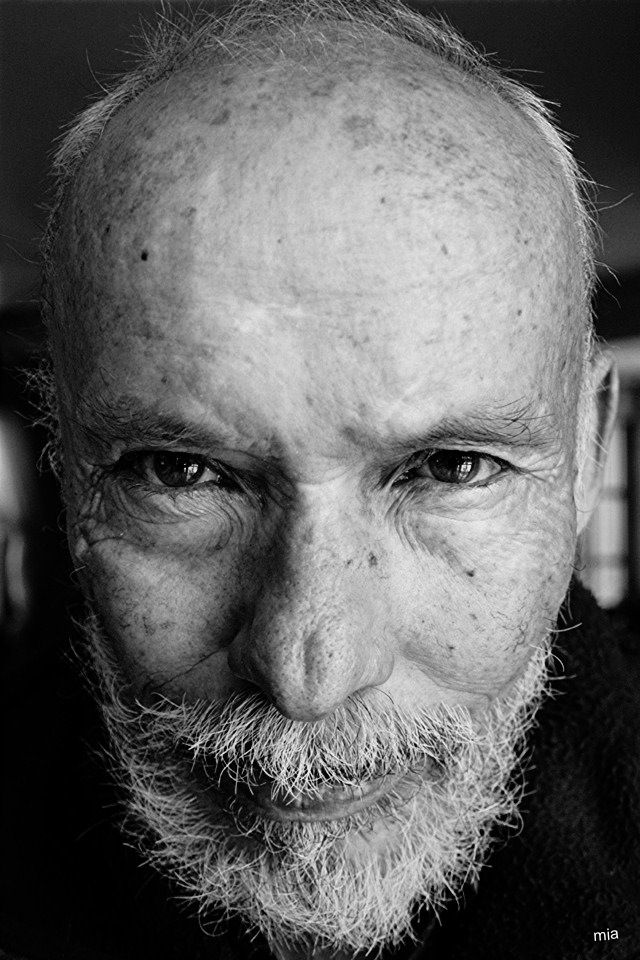
Label: Colored